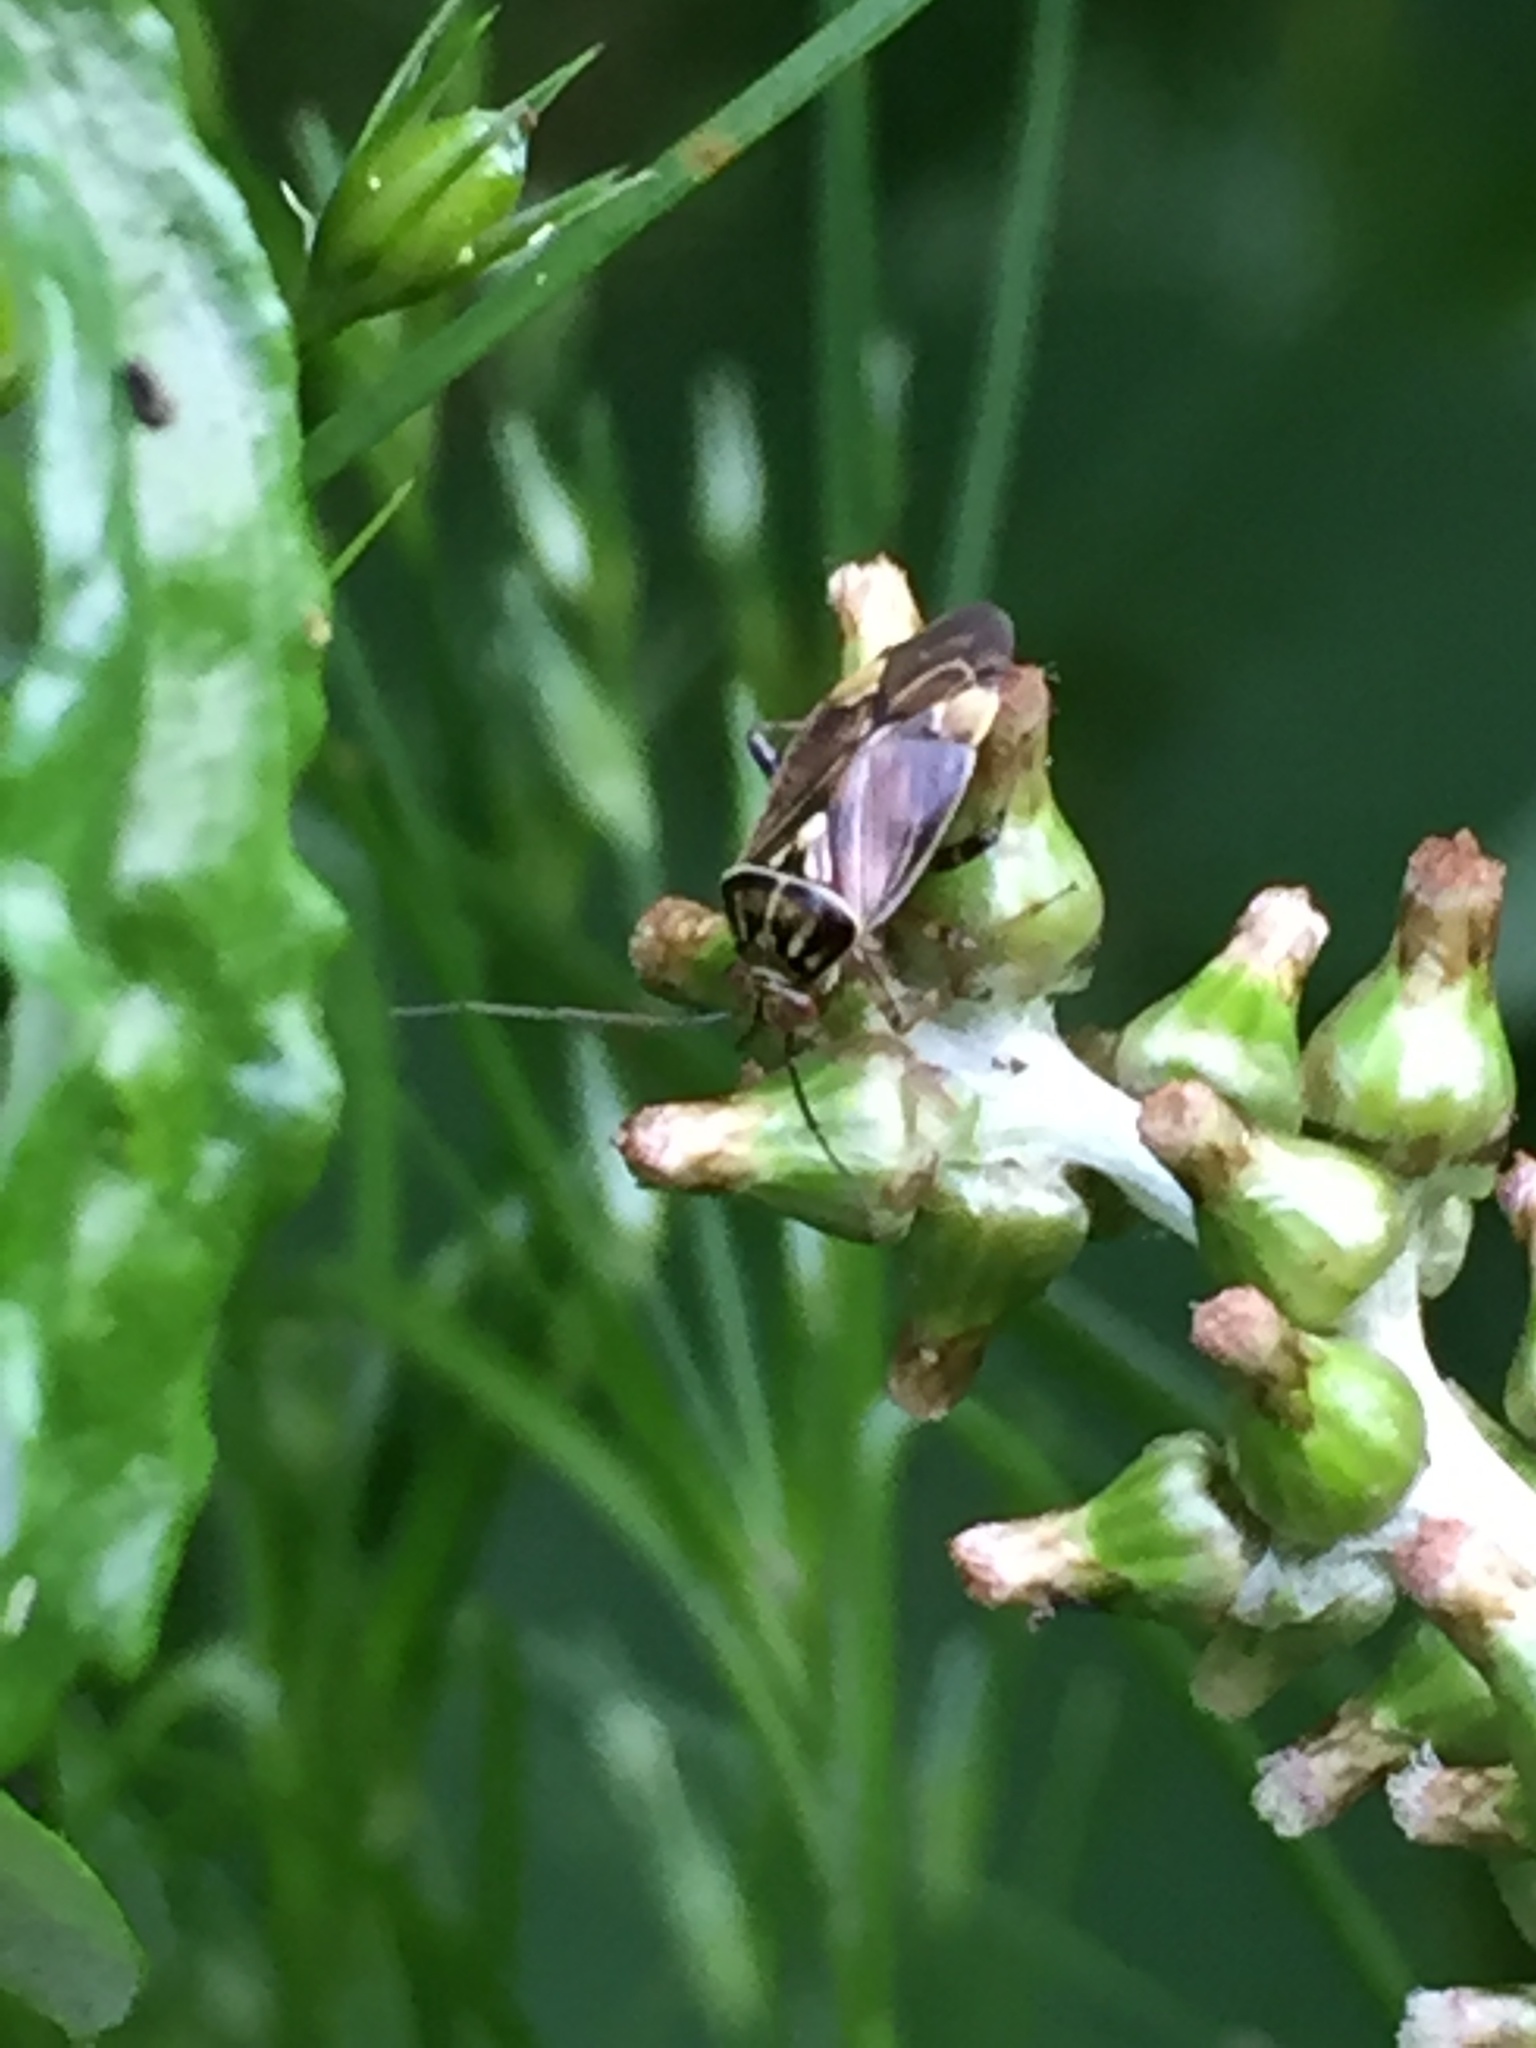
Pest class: lygus_bug